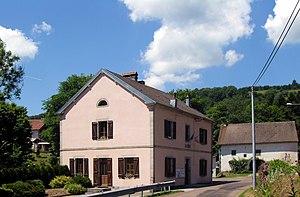
La mairie de Corravillers
Corravillers est une commune française située dans le département de la Haute-Saône, en région Bourgogne-Franche-Comté.